Third rail (politics)

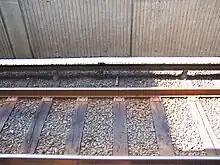
Third rails used to power trains usually result in the death by electrocution of anyone who comes into direct contact with them.

The third rail of a nation's politics is a metaphor for any issue so controversial that it is "charged" and "untouchable" to the extent that any politician or public official who dares to broach the subject will invariably suffer politically. The metaphor comes from the high-voltage third rail in some electric railway systems.